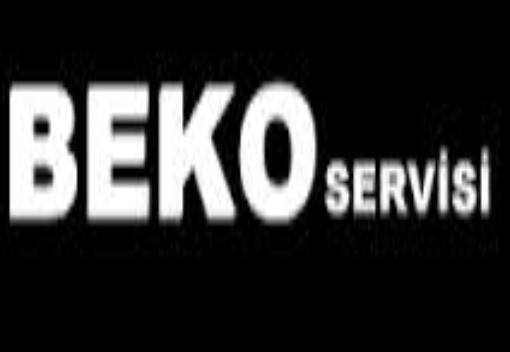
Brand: Beko
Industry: Necessities